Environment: real
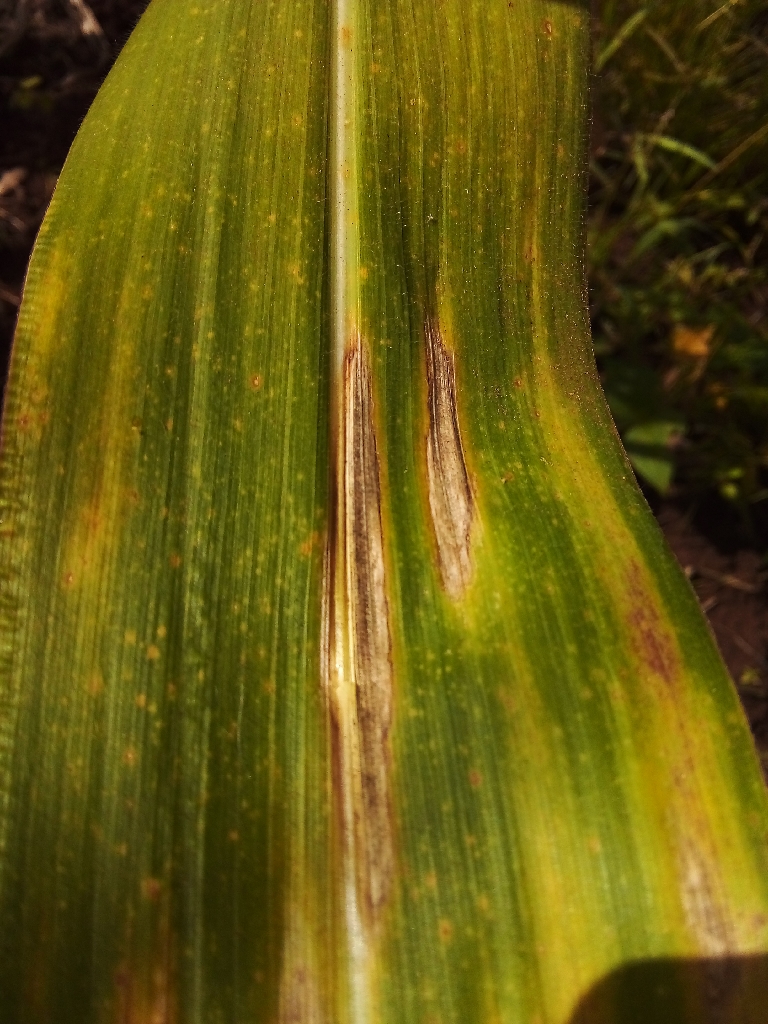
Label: northern_corn_leaf_blight